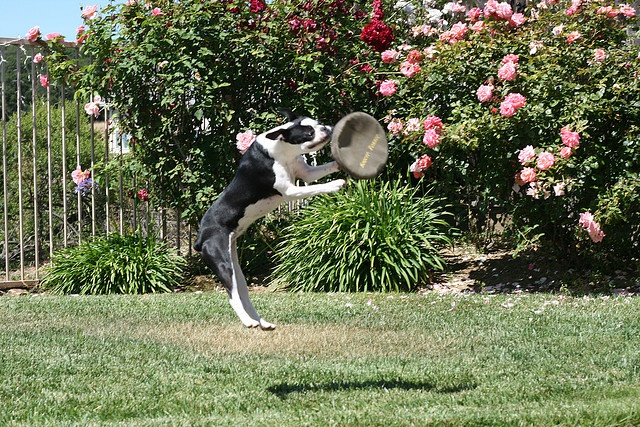
A dog jumping in the air at a Frisbee.
A dog jumping up into the air to catch a frisbee.
A black and white dog playing with a frisbee.
A black and white dog has a frisbee.
A black and white dog in mid air with a toy,